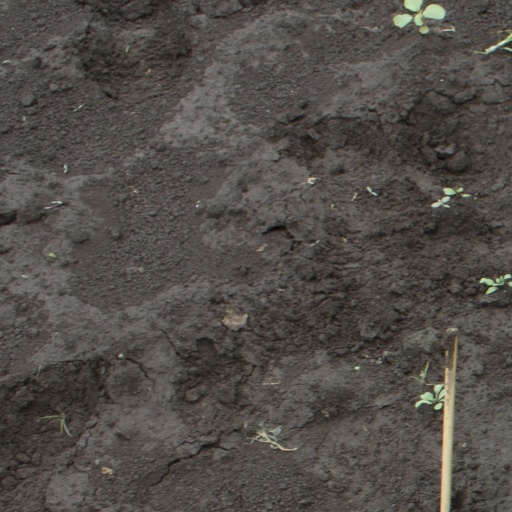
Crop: soybean